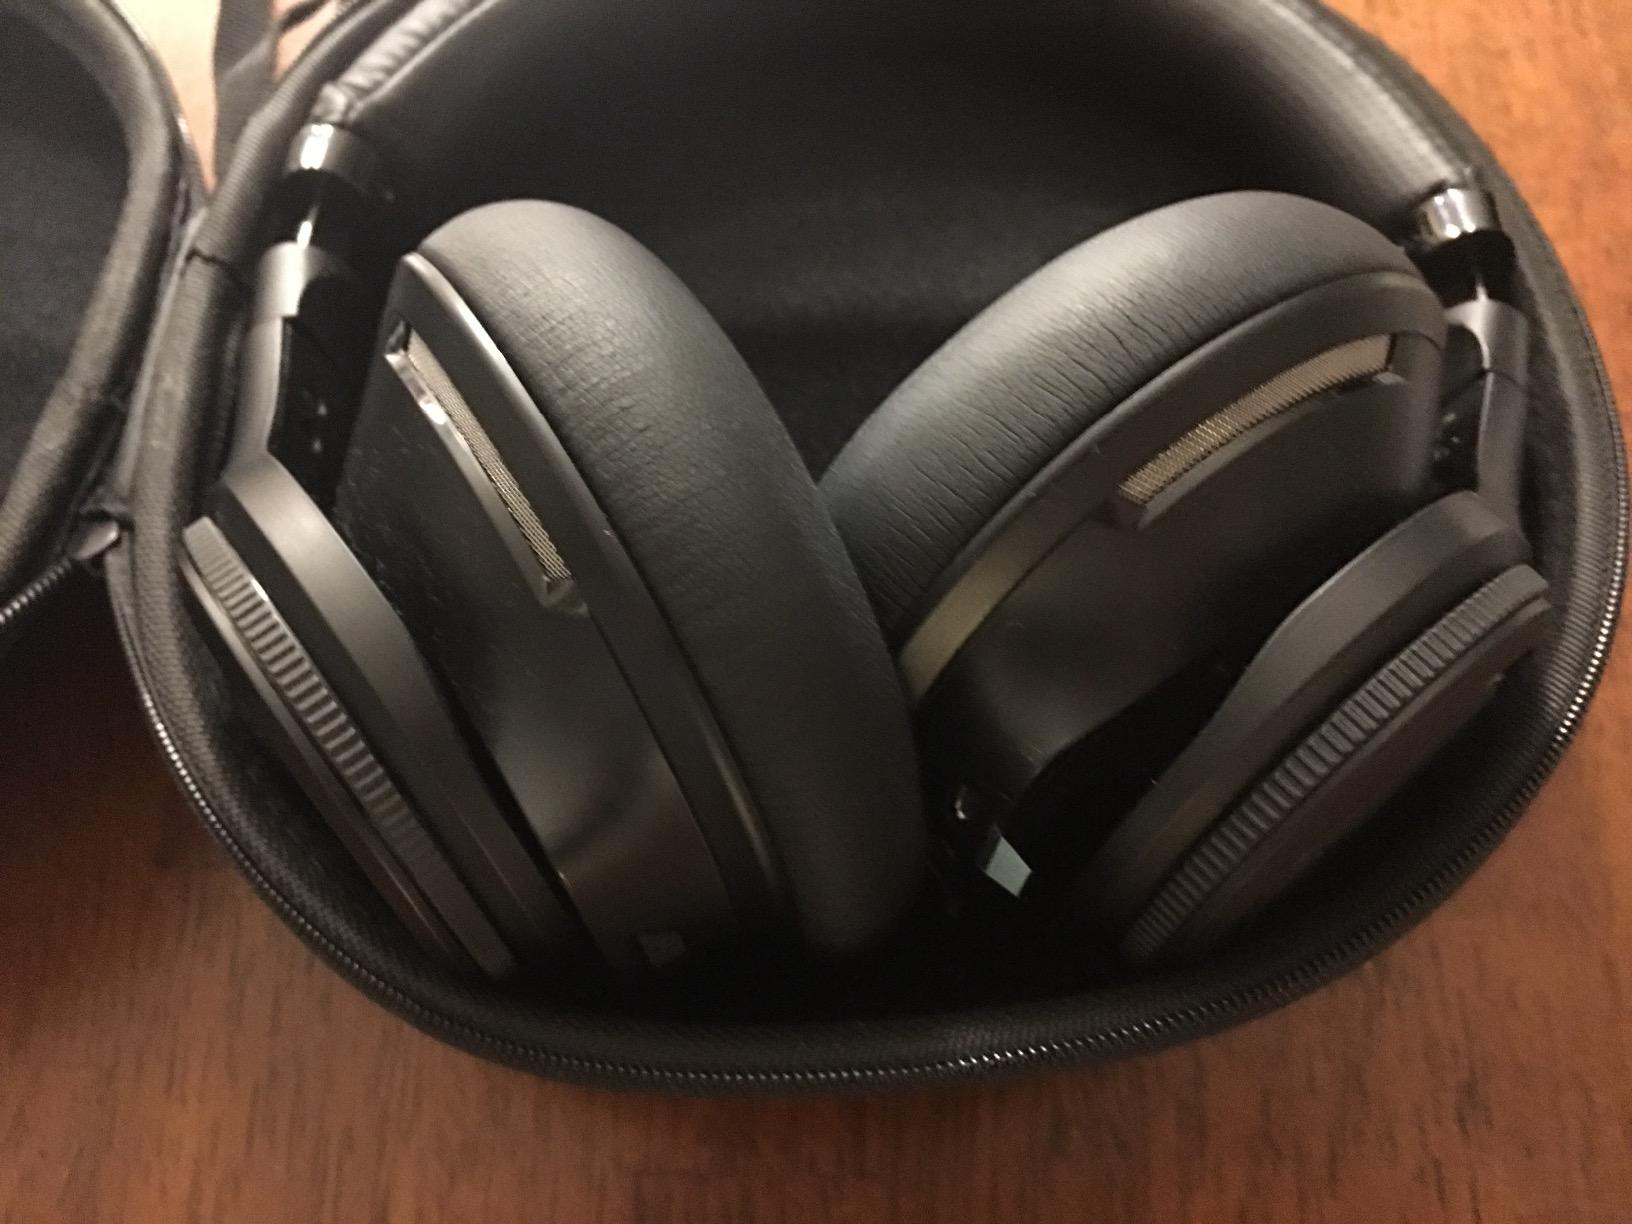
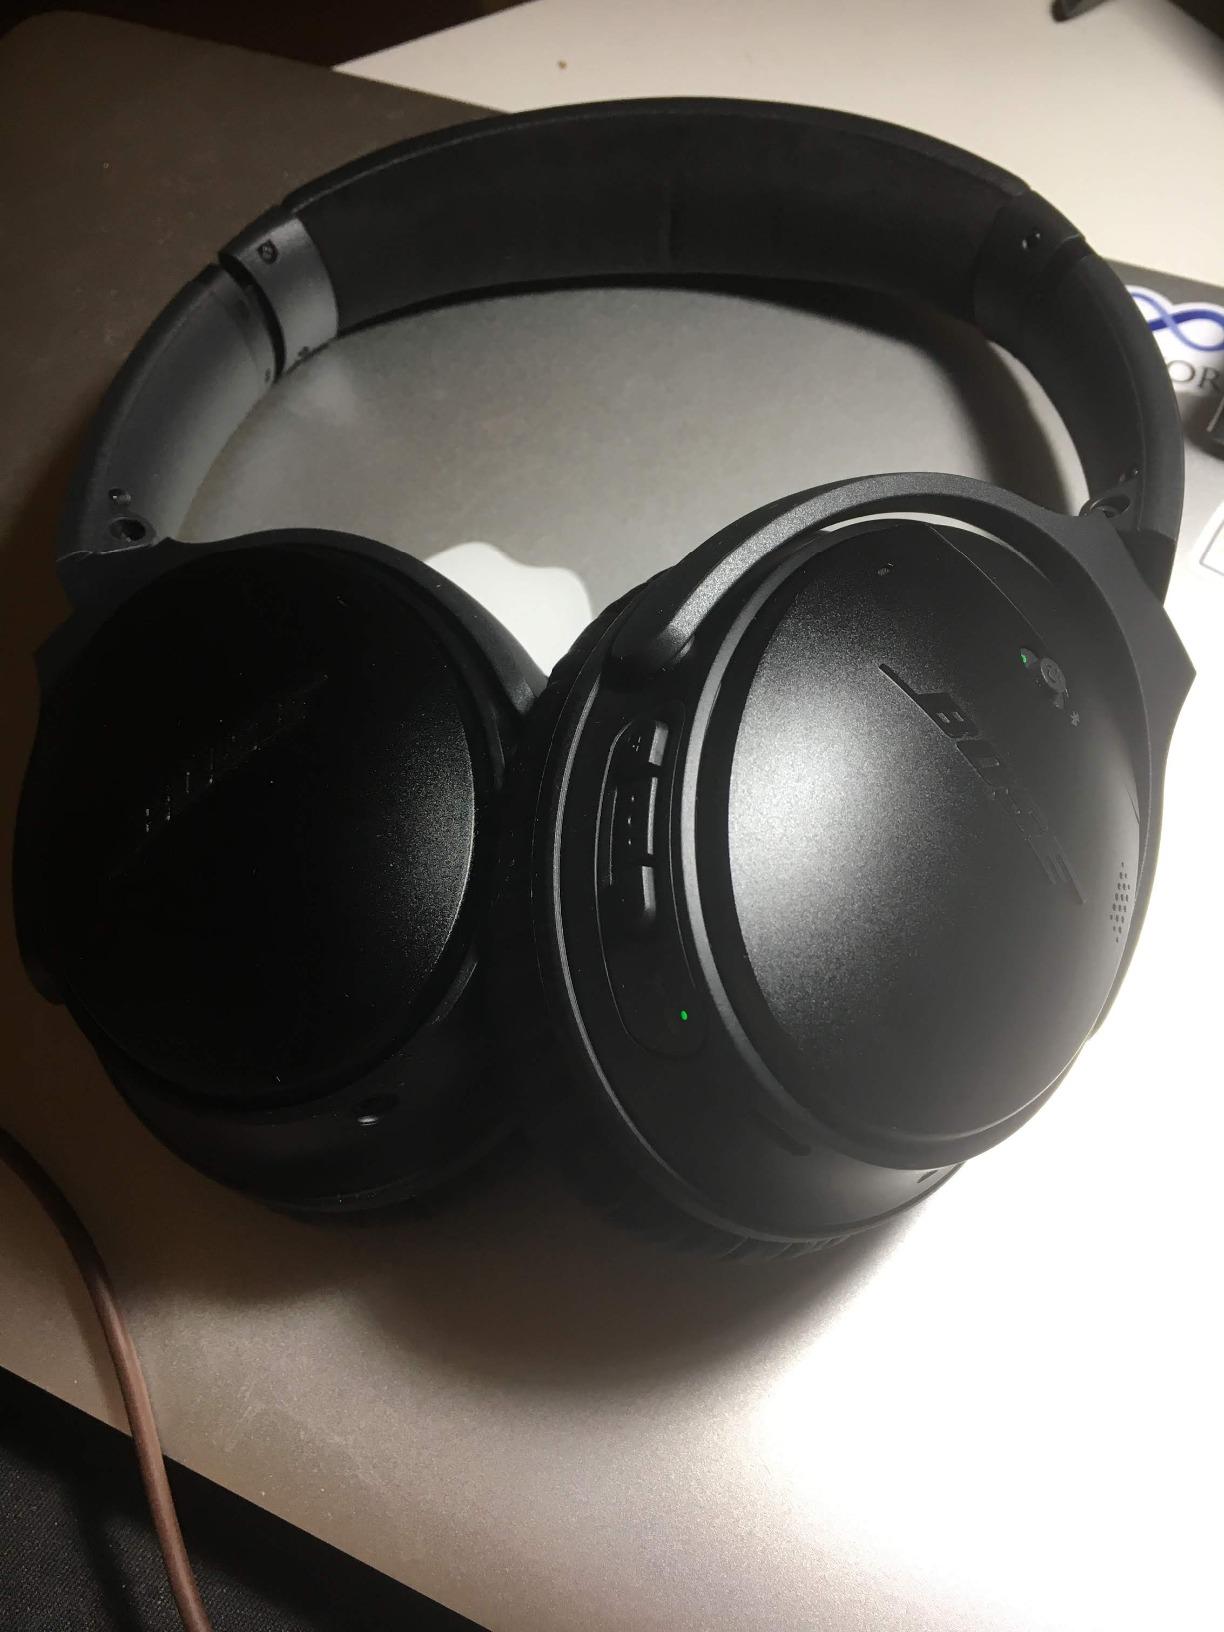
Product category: headphones
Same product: no